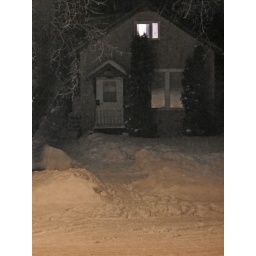
this house across the street just looked spooky with its snow reflections in the windows